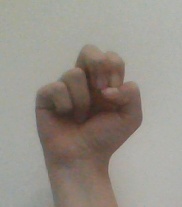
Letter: gaaf